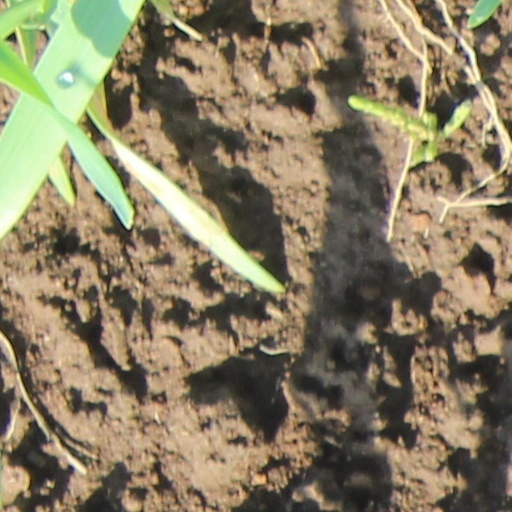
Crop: wheat